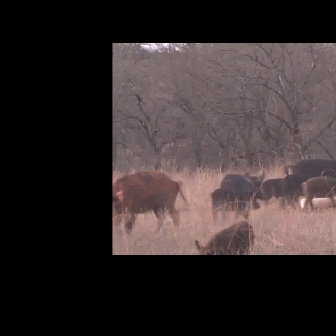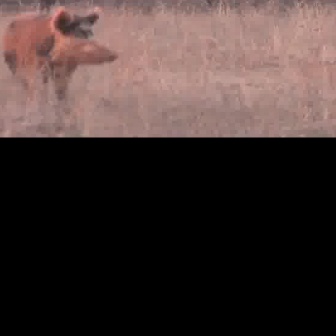
  Please identify the target specified by the bounding box [112,169,187,244] in the first image and locate it in the second image. Return the coordinates in [x_min,y_min,x_max,y_max] format.
Answer: [1,5,117,121]